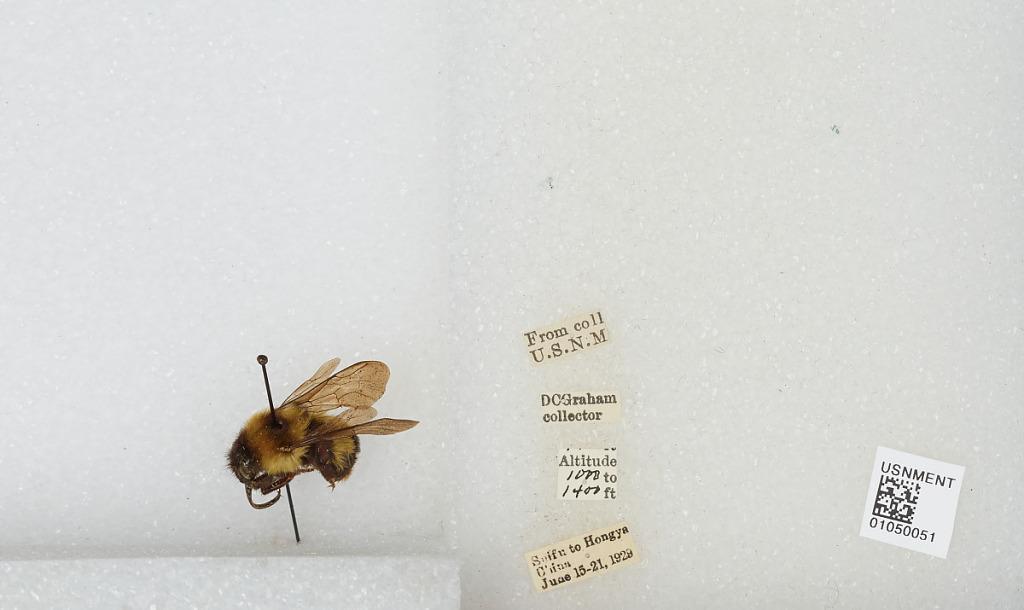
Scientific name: Bombus sp.
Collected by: D. Graham
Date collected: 1929-6-15
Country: China
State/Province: Sichuan
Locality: Yibin to Hongya